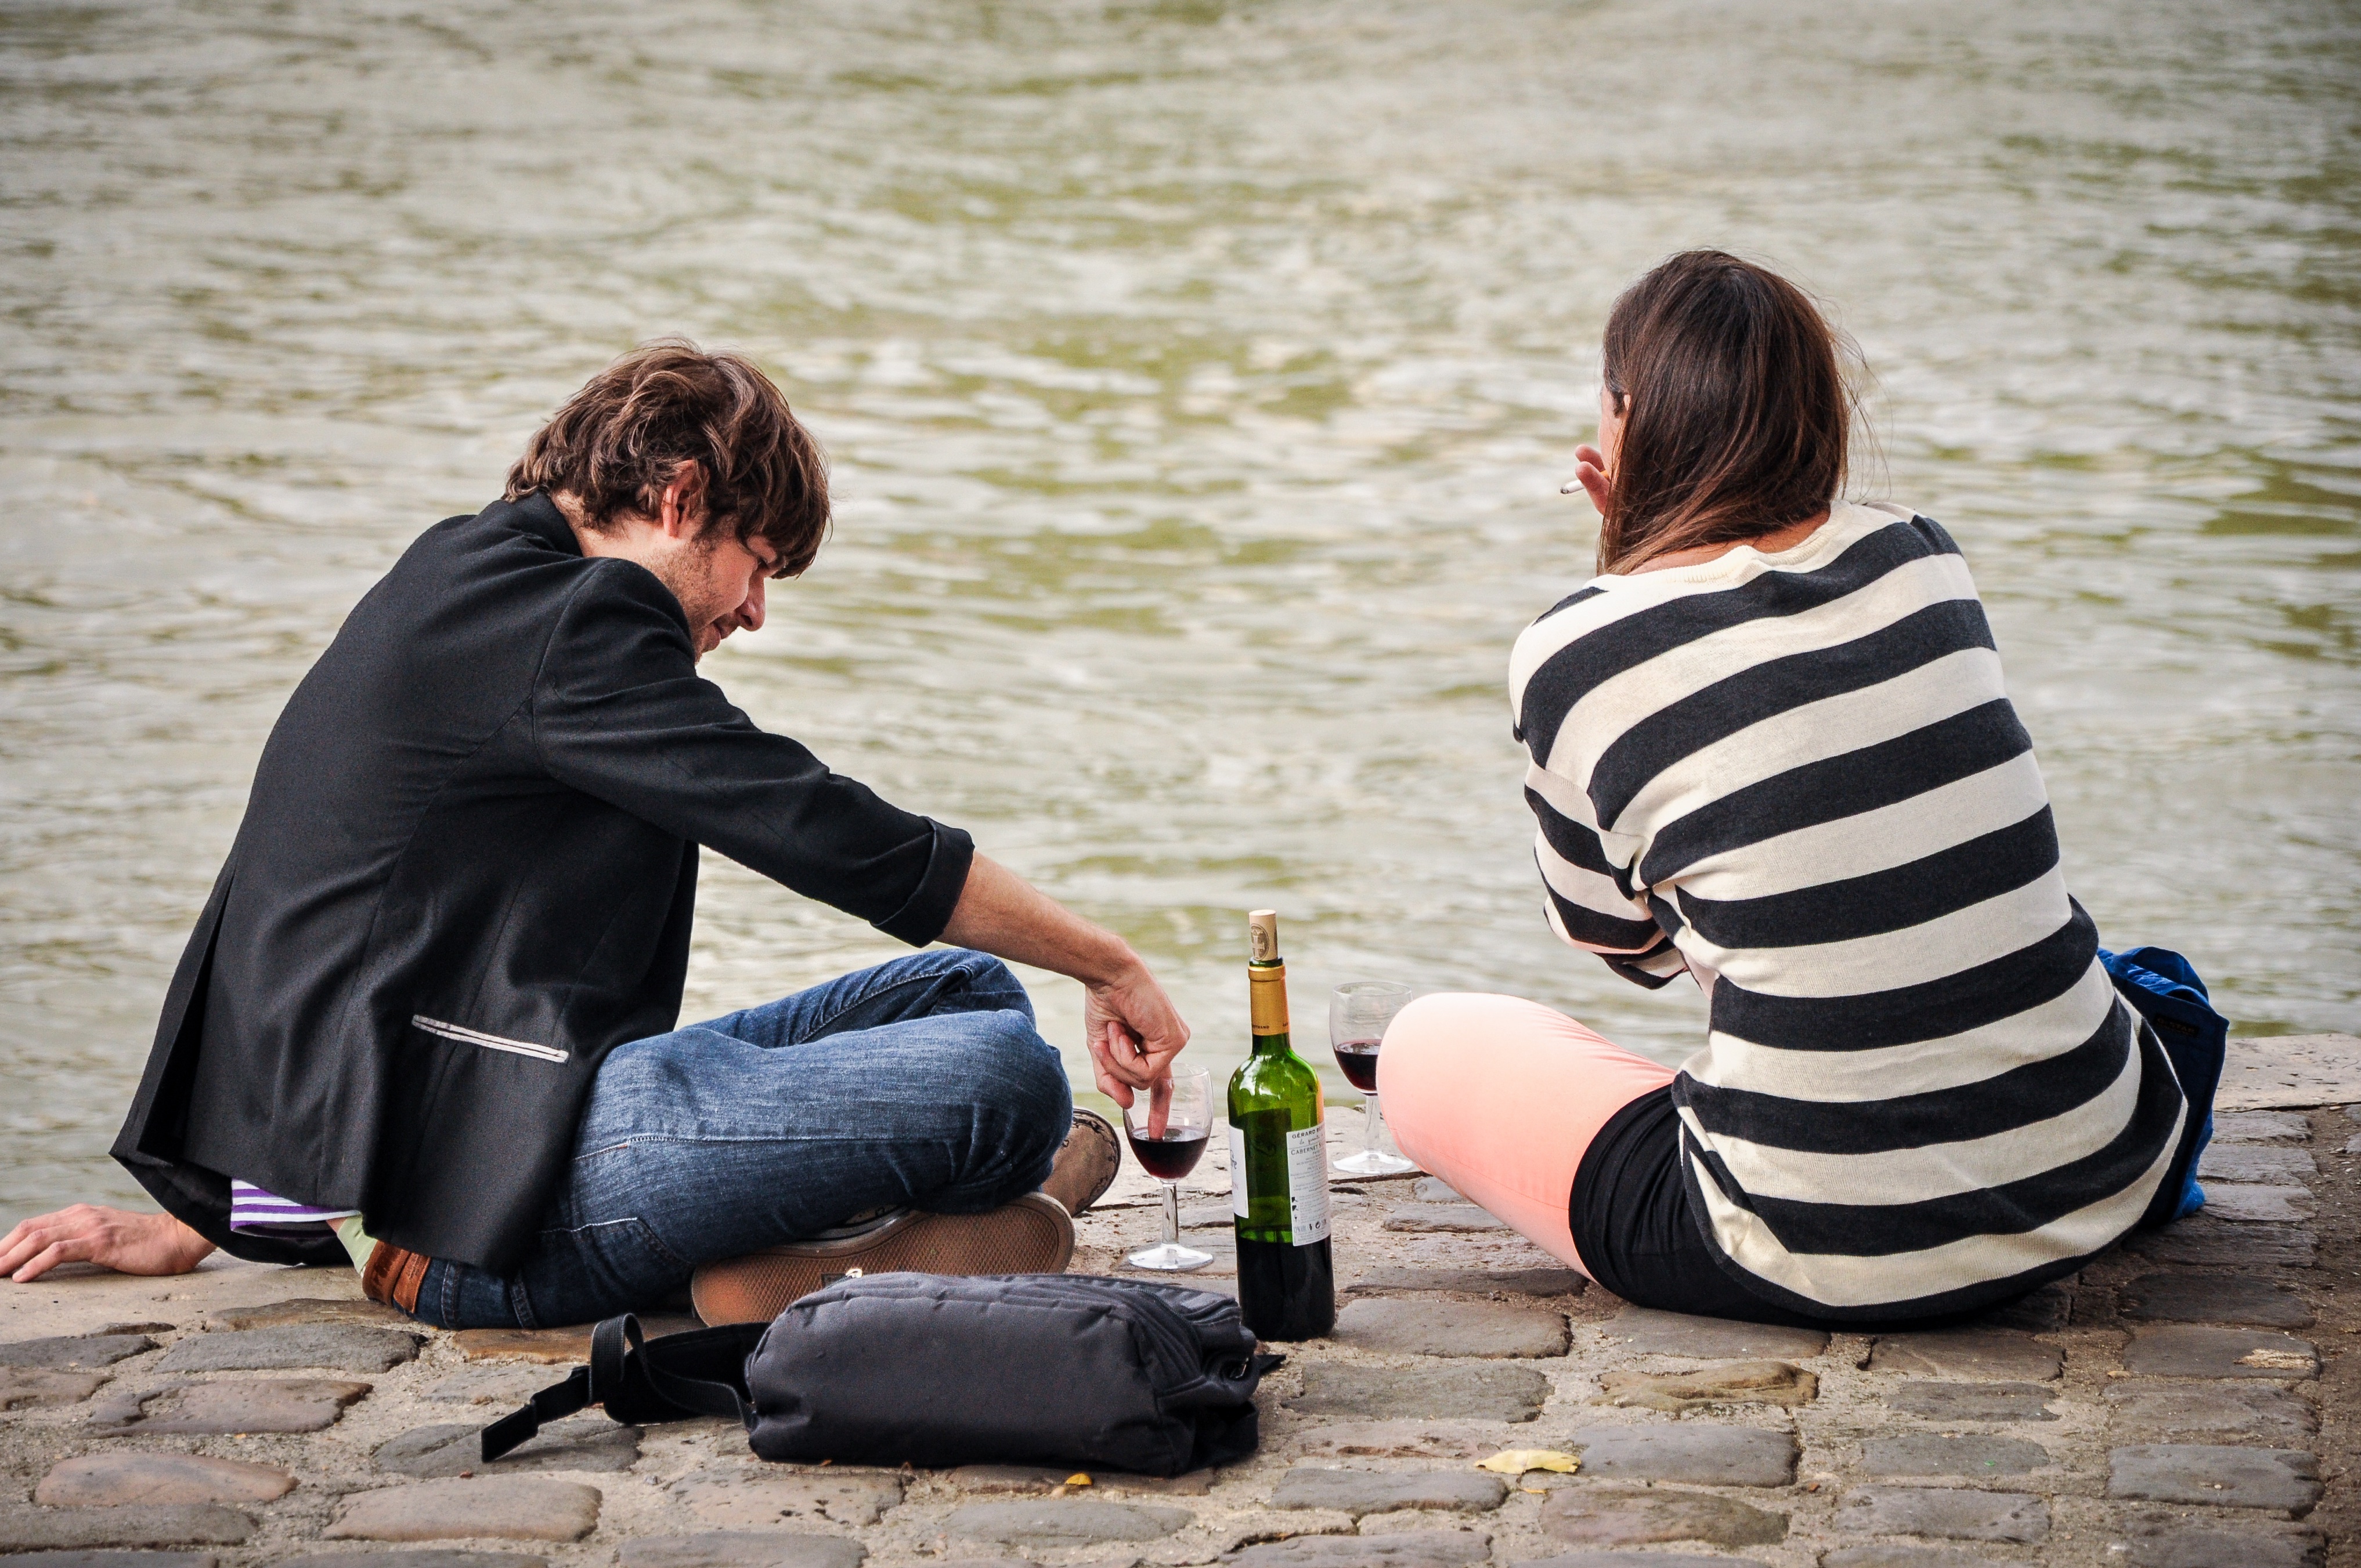
man, person, people, male, sitting, romance, ceremony, photograph, interaction, portrait photography, human positions